Sydney Gibbes

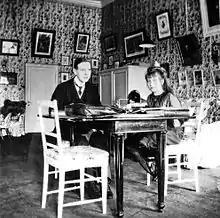
Sydney Gibbes with Grand Duchess Anastasia, c. 1910

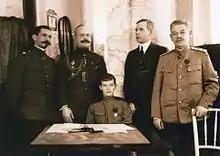
(Left to right) Pierre Gilliard, , Tsarevich Alexis, Sydney Gibbes, Pyotr Vassilievich Petrov, c. 1916

Charles Sydney Gibbes was born in Rotherham, Yorkshire, England, on 19 January 1876. He was the youngest surviving son of John Gibbs, a bank manager, and Mary Ann Elizabeth Fisher, the daughter of a watchmaker. The fate of a younger son often being to enter the church, at the behest of his father, he took the Moral Sciences Tripos at St John's College, Cambridge, gaining a BA in 1899. Whilst at the University of Cambridge, Charles Sydney added the 'e' to the spelling of his own name. He entered upon theological studies in Cambridge and Salisbury in preparation for holy orders but realised that he had no religious vocation. Sydney is described as: severe, stiff, self-restrained, imperturbable, quiet, gentlemanly, cultured, pleasant, practical, brave, loyal, honourable, reliable, impeccably clean, with high character, of good sense and with agreeable manners. He could also be stubborn, use corporal punishment freely, that he could be very awkward with others, and he is recorded as having quite a temper, at least in his younger years.